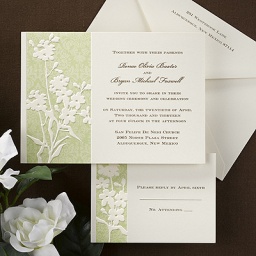
Carlson Craft Invitations - ecru flowers over green